Coup of Kaiserswerth

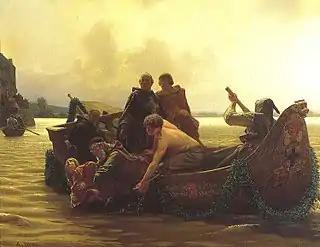
Kidnapping of Henry IV by Archbishop Anno of Cologne, history painting by Anton von Werner (1868)

The Coup of Kaiserswerth in 1062 was a thitherto unprecedented action of several secular and ecclesiastical Princes of the Holy Roman Empire under the leadership of Archbishop Anno II of Cologne against Empress Agnes, ruling on behalf of her under-age son, King Henry IV, and against her chosen sub-regent, Bishop Henry II of Augsburg. By kidnapping the young king and enforcing the handover of the Imperial Regalia, the group gained control of the reins of power in the Empire.